African Party for the Independence of Cape Verde

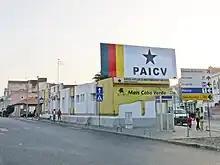
PAICV headquarters in Praia

The African Party for Independence of Cape Verde (PAICV) is a democratic socialist political party in Cape Verde. It was the sole legal party in the country from 1981 to 1990. Its members are nicknamed "" (the tamarinds) in Portuguese, and they identify themselves with the color yellow.